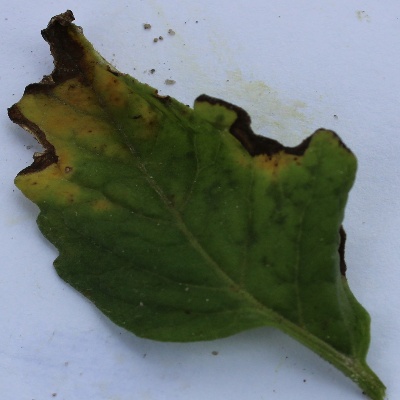
Crop: Tomato
Condition: leaf blight